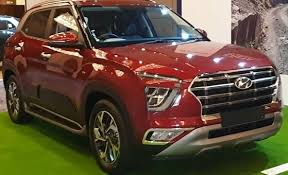
Label: noambulance